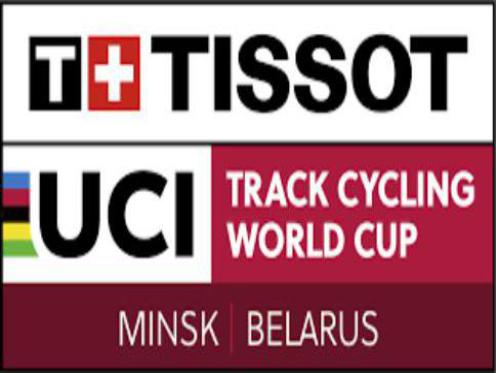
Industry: Clothes